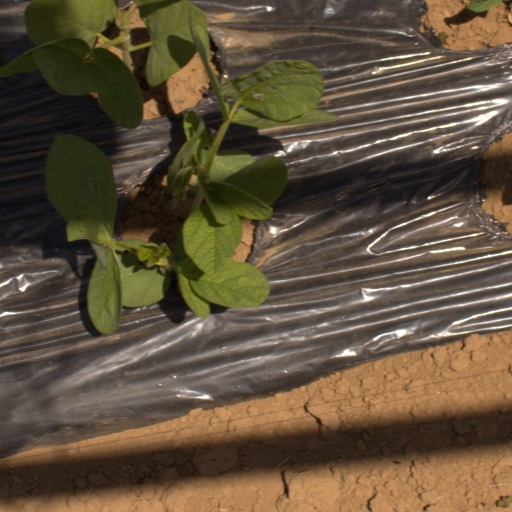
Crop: Jerusalem artichoke